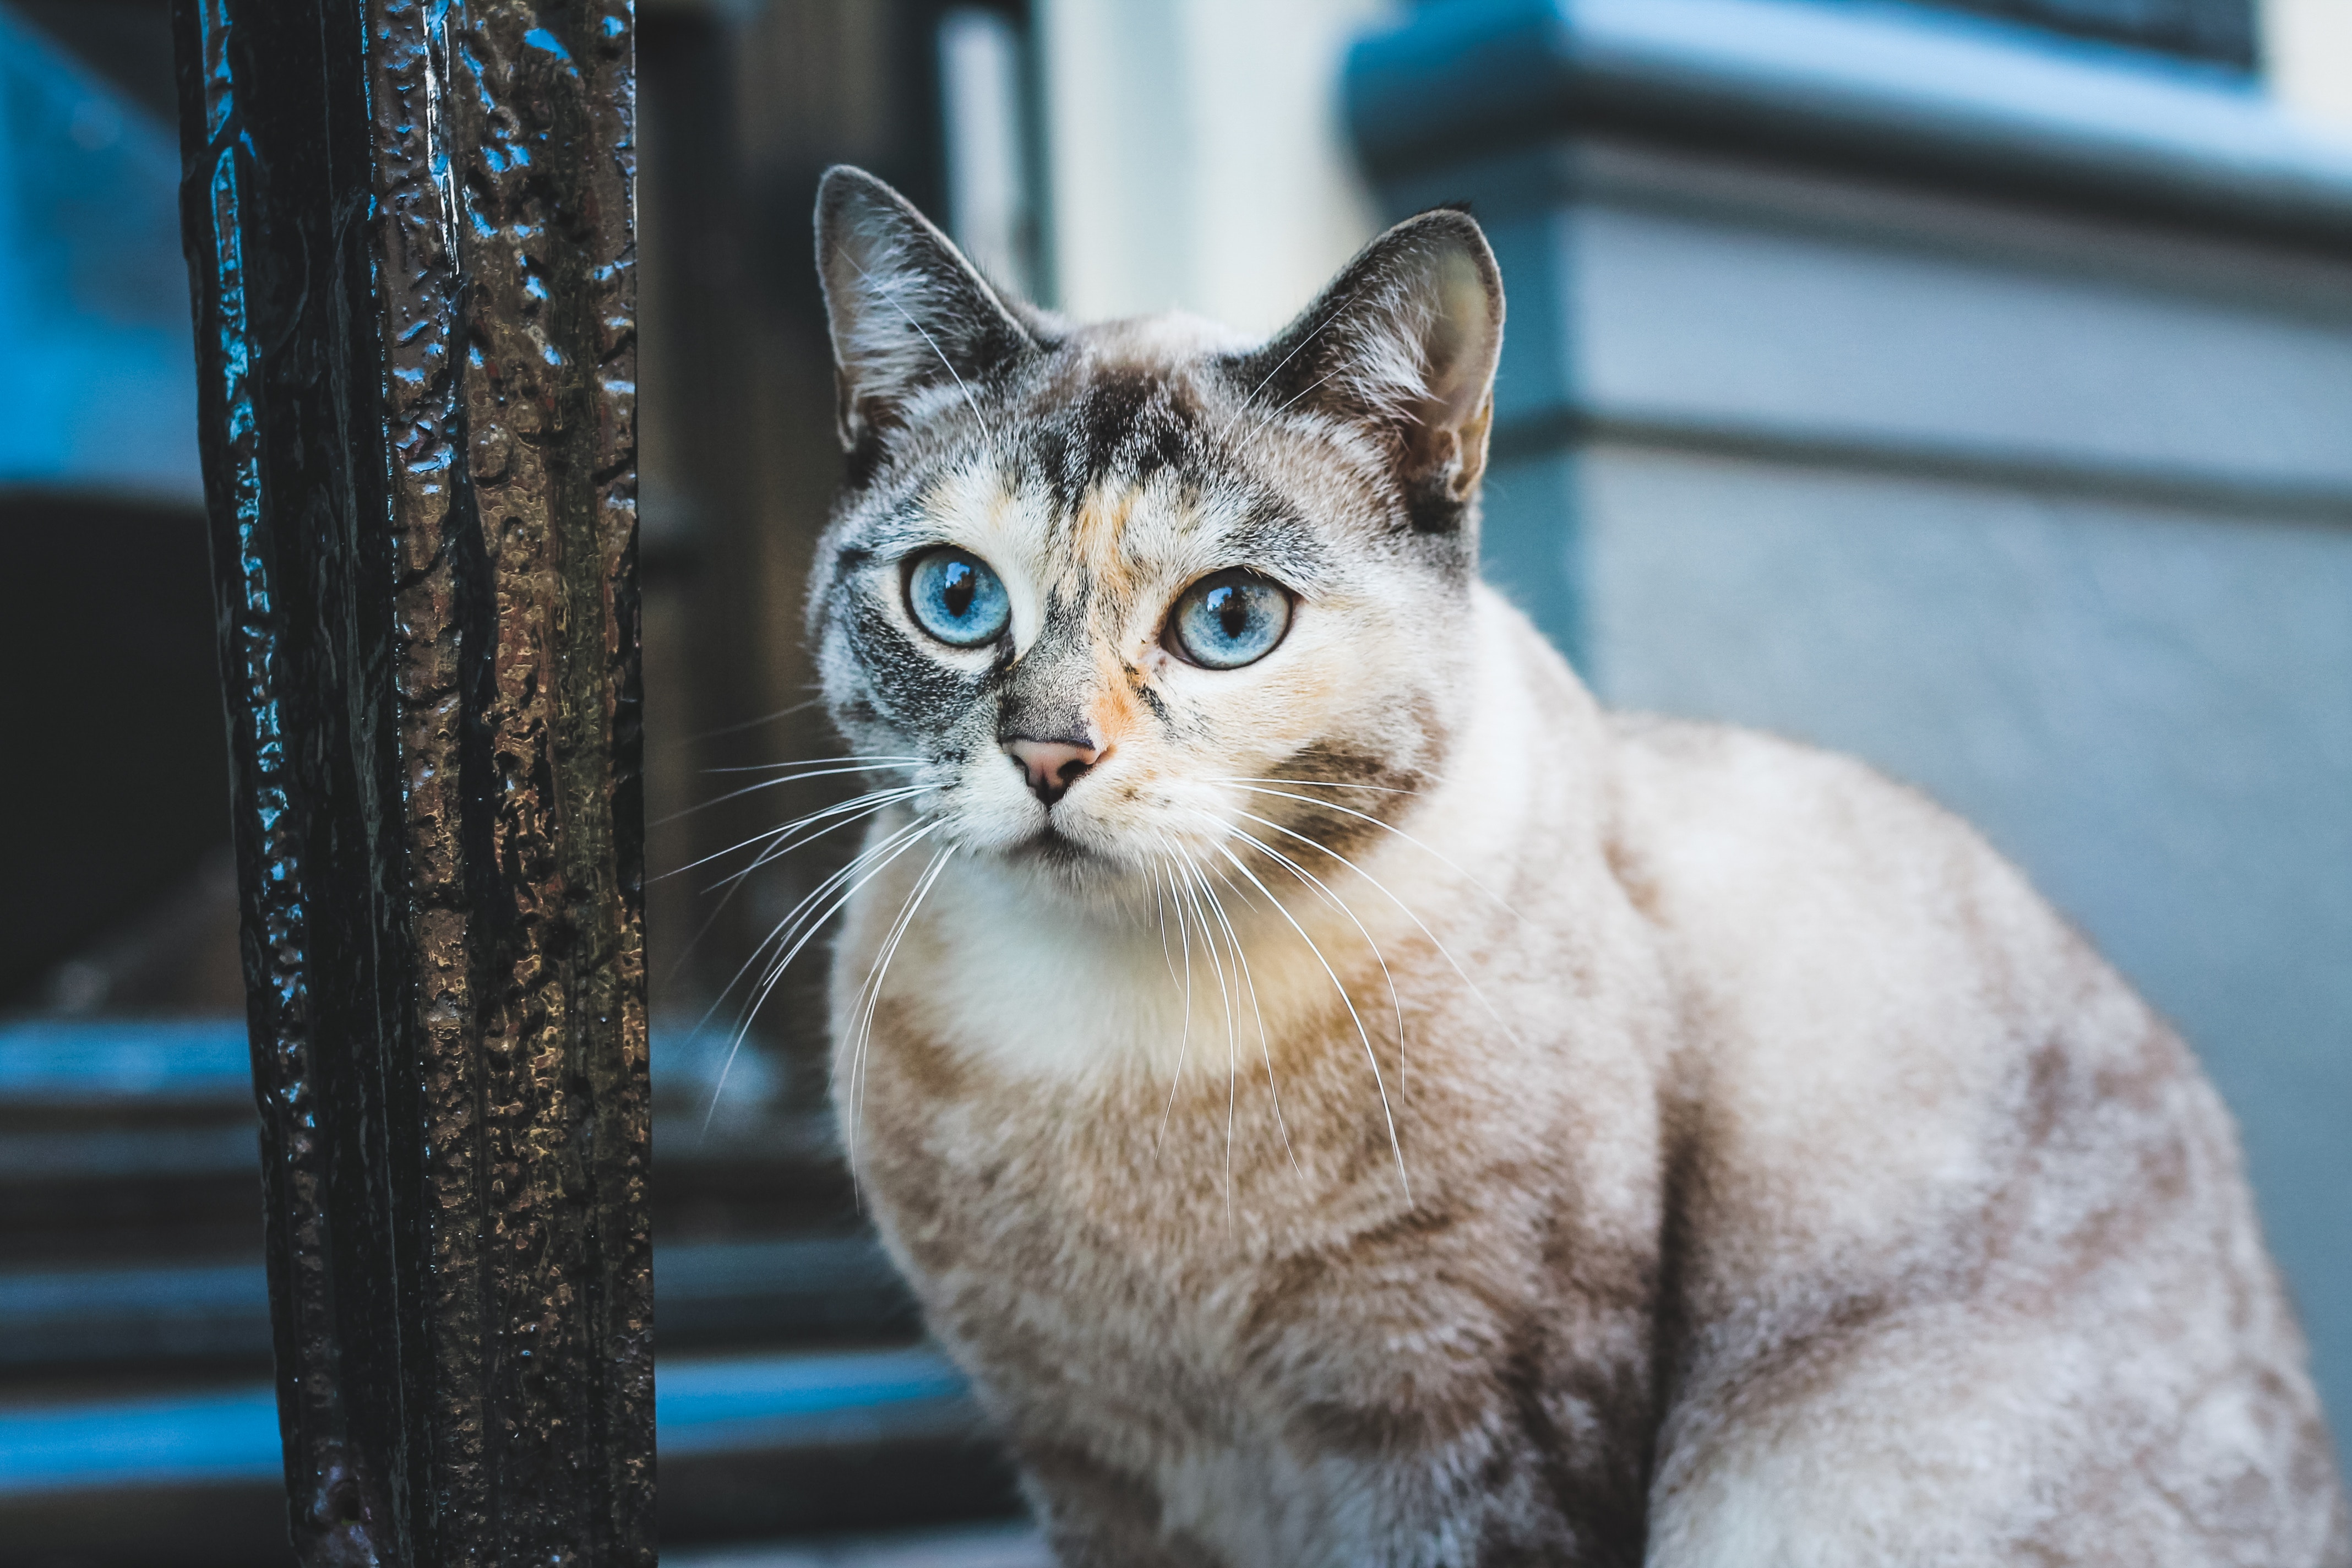
Label: cat